Bystrup Architecture Design Engineering

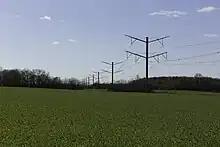
Eagle pylons of the Kassø–Tjele 400 kV power line in Denmark (2019)

The company mainly focuses on developing buildings, bridges, and power pylons.